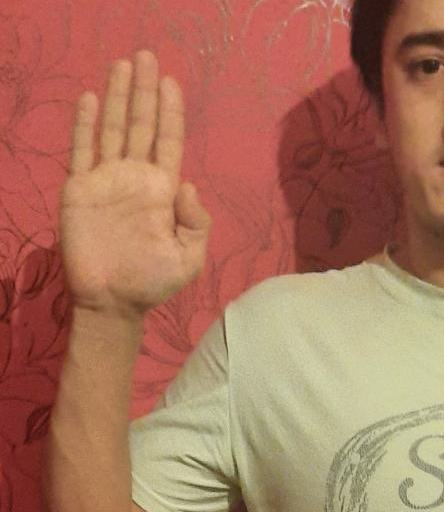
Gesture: stop